Tom Sawyer (1973 film)

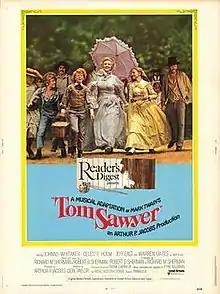
Theatrical release poster

Tom Sawyer is the 1973 American musical film adaptation of the Mark Twain novel "The Adventures of Tom Sawyer" and was directed by Don Taylor. The film was produced by "Reader's Digest" in collaboration with Arthur P. Jacobs, and its screenplay and songs were written by the Sherman Brothers, Robert B. Sherman and Richard M. Sherman.